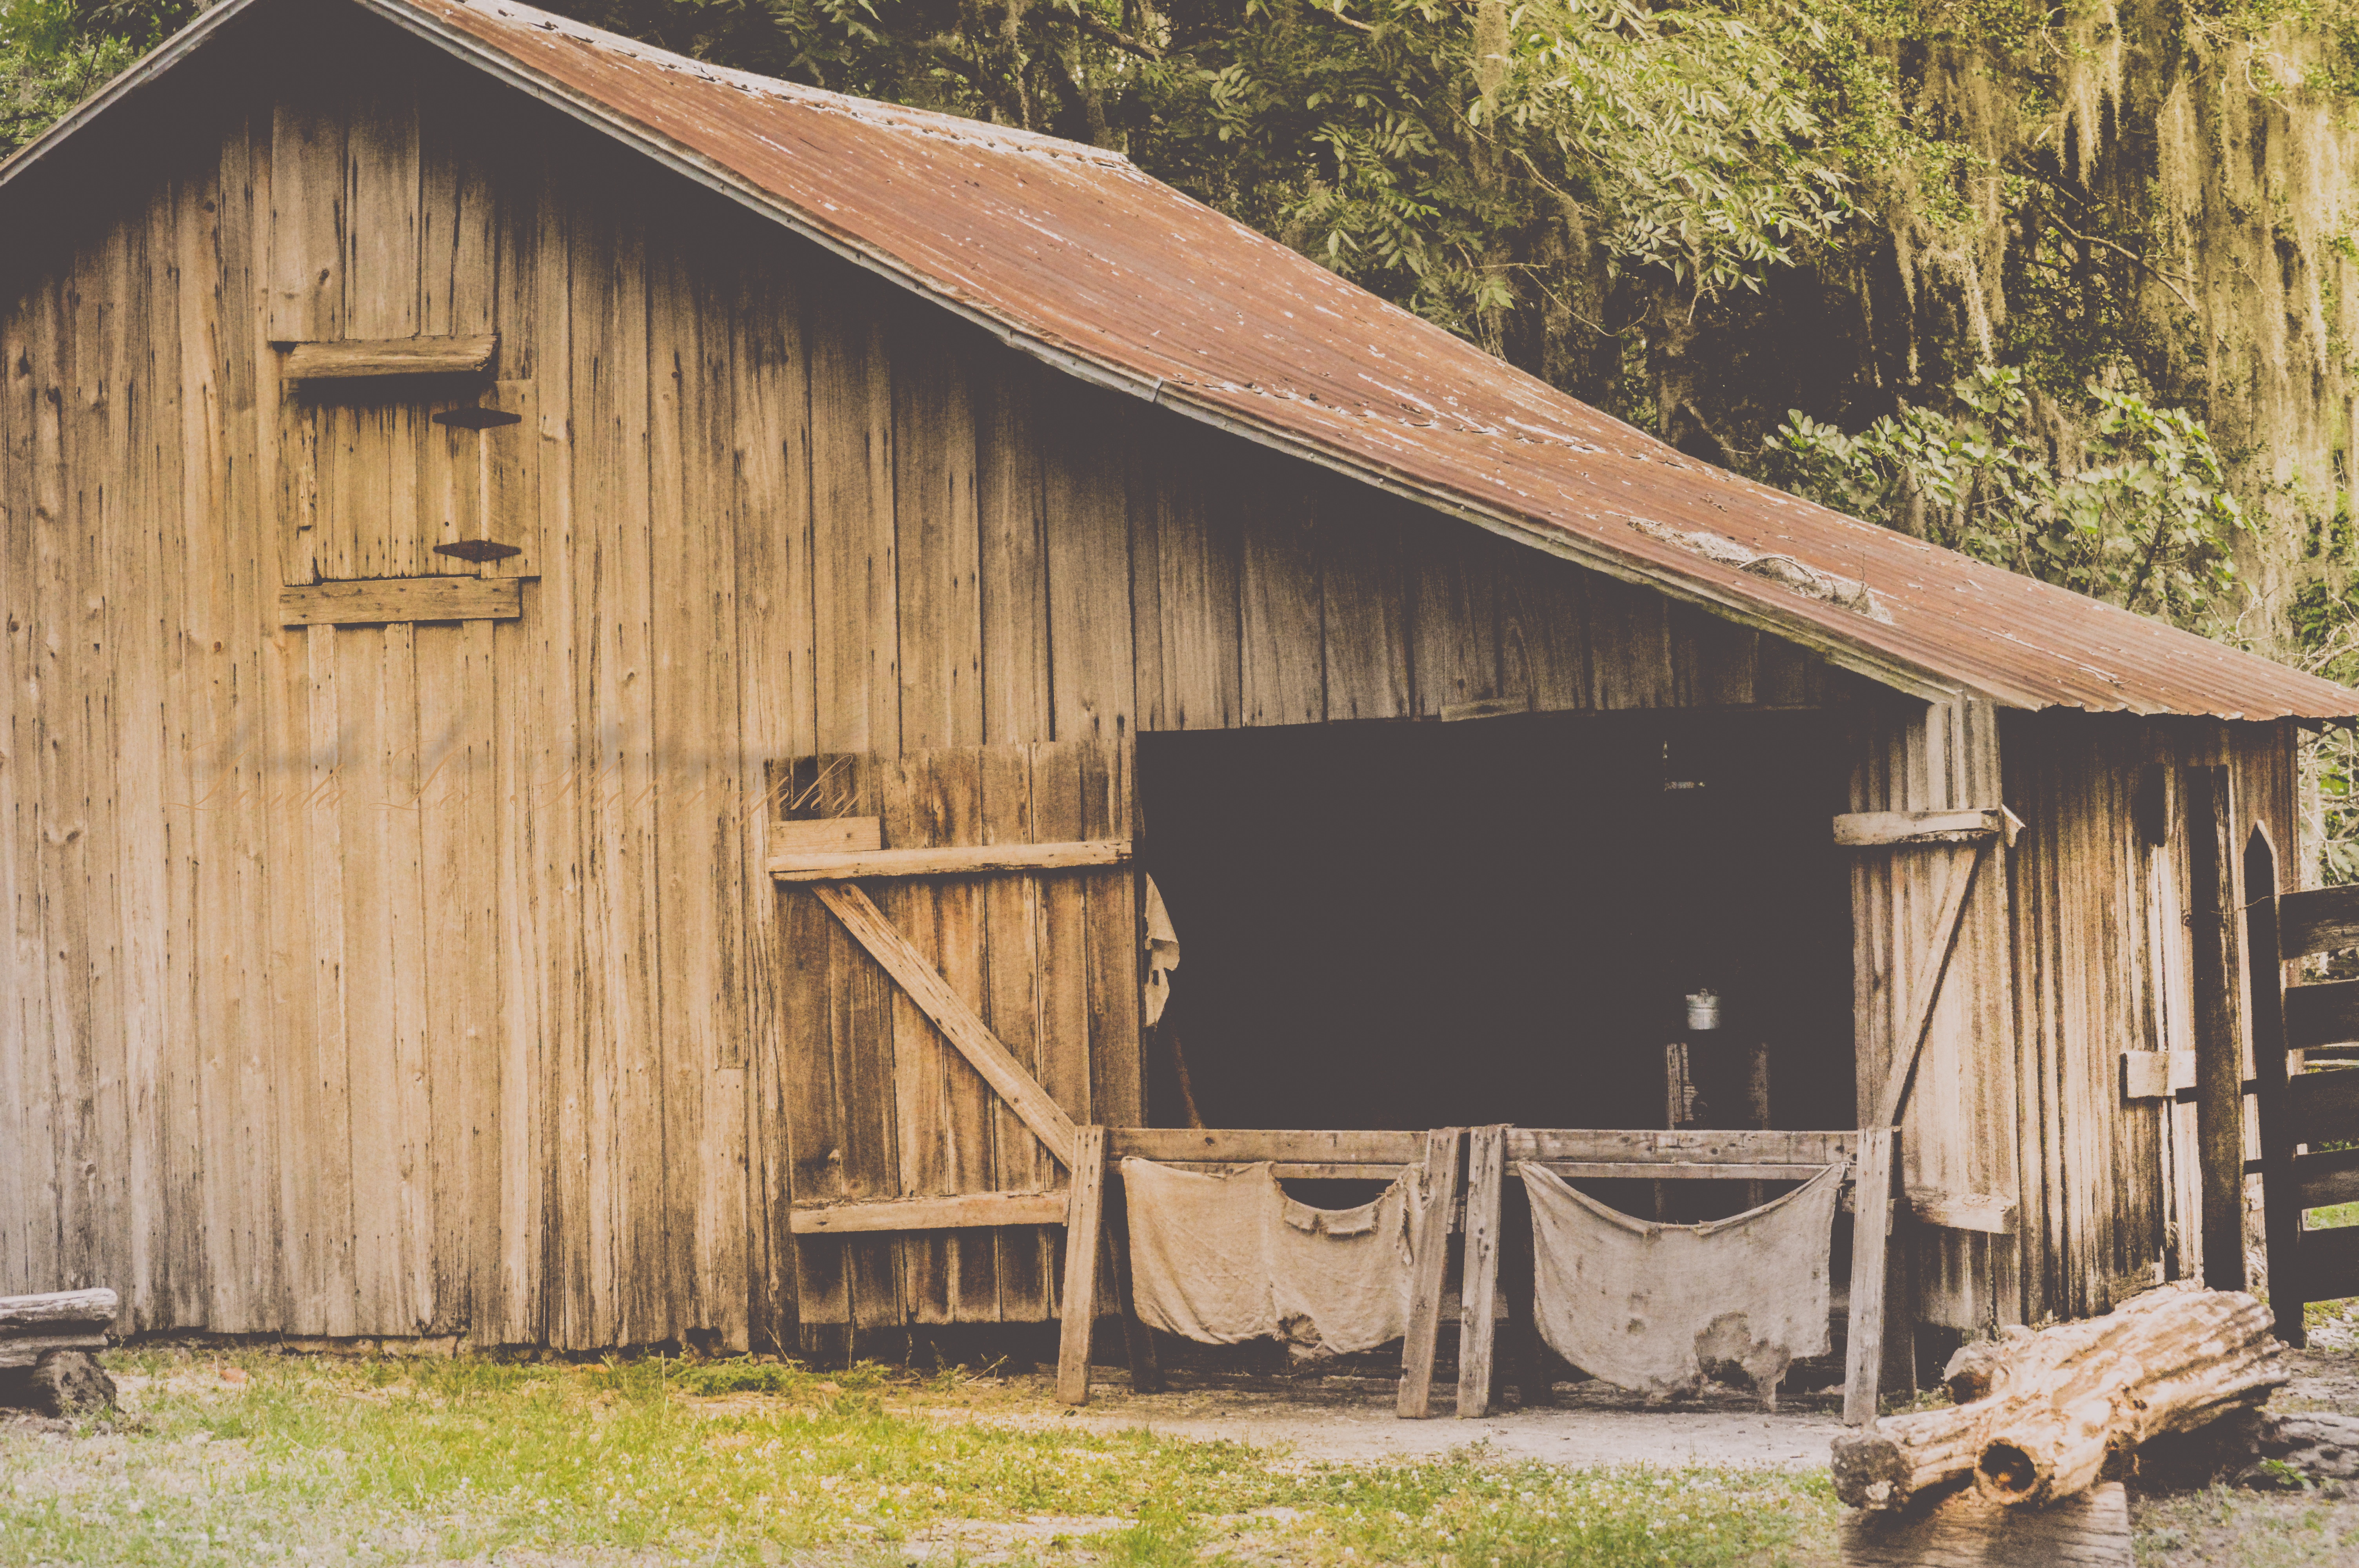
landscape, wood, farm, vintage, retro, house, building, barn, home, country, shed, hut, shack, rural, farming, cottage, ranch, grunge, agriculture, stable, farmhouse, wooden, outhouse, log cabin, organic, rural area, outdoor structure, garden buildings